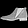
Label: Ankle boot